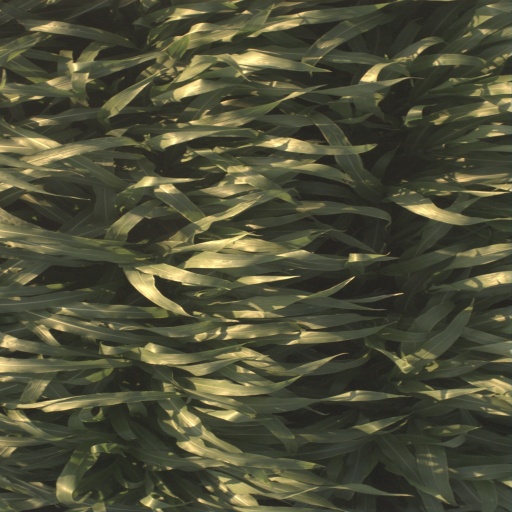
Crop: sorghum